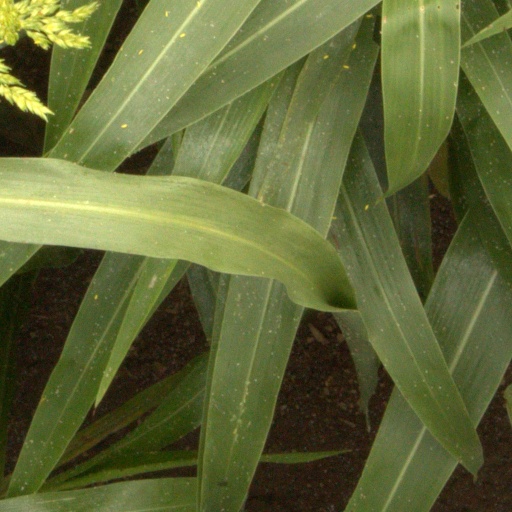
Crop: sorghum